History of the Royal Australian Air Force

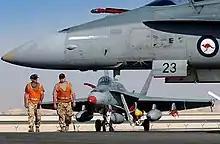
Two F/A-18 Hornets and ground crew from No.75 Squadron in the Middle East during 2003.

In the Korean War, Mustangs from No. 77 Squadron (77 Sqn), stationed in Japan with the British Commonwealth Occupation Force, were among the first United Nations aircraft to be deployed, in ground support, combat air patrol, and escort missions. When the UN planes were confronted by MiG-15 jet fighters, 77 Sqn acquired Gloster Meteors, which enabled some success against the Soviet pilots flying for North Korea. However, the MiGs were superior aircraft and the Meteors were relegated to ground support missions, as the North Koreans gained experience. The air force also operated transport aircraft during the conflict.